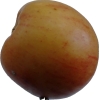
Label: Apple 14